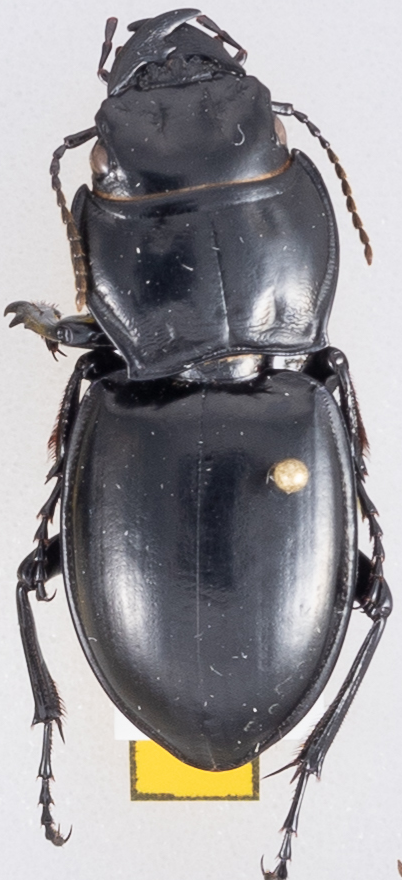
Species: Pasimachus californicus
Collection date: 2019-10-02
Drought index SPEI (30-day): -0.54
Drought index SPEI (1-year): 2.09
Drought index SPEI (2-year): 1.13